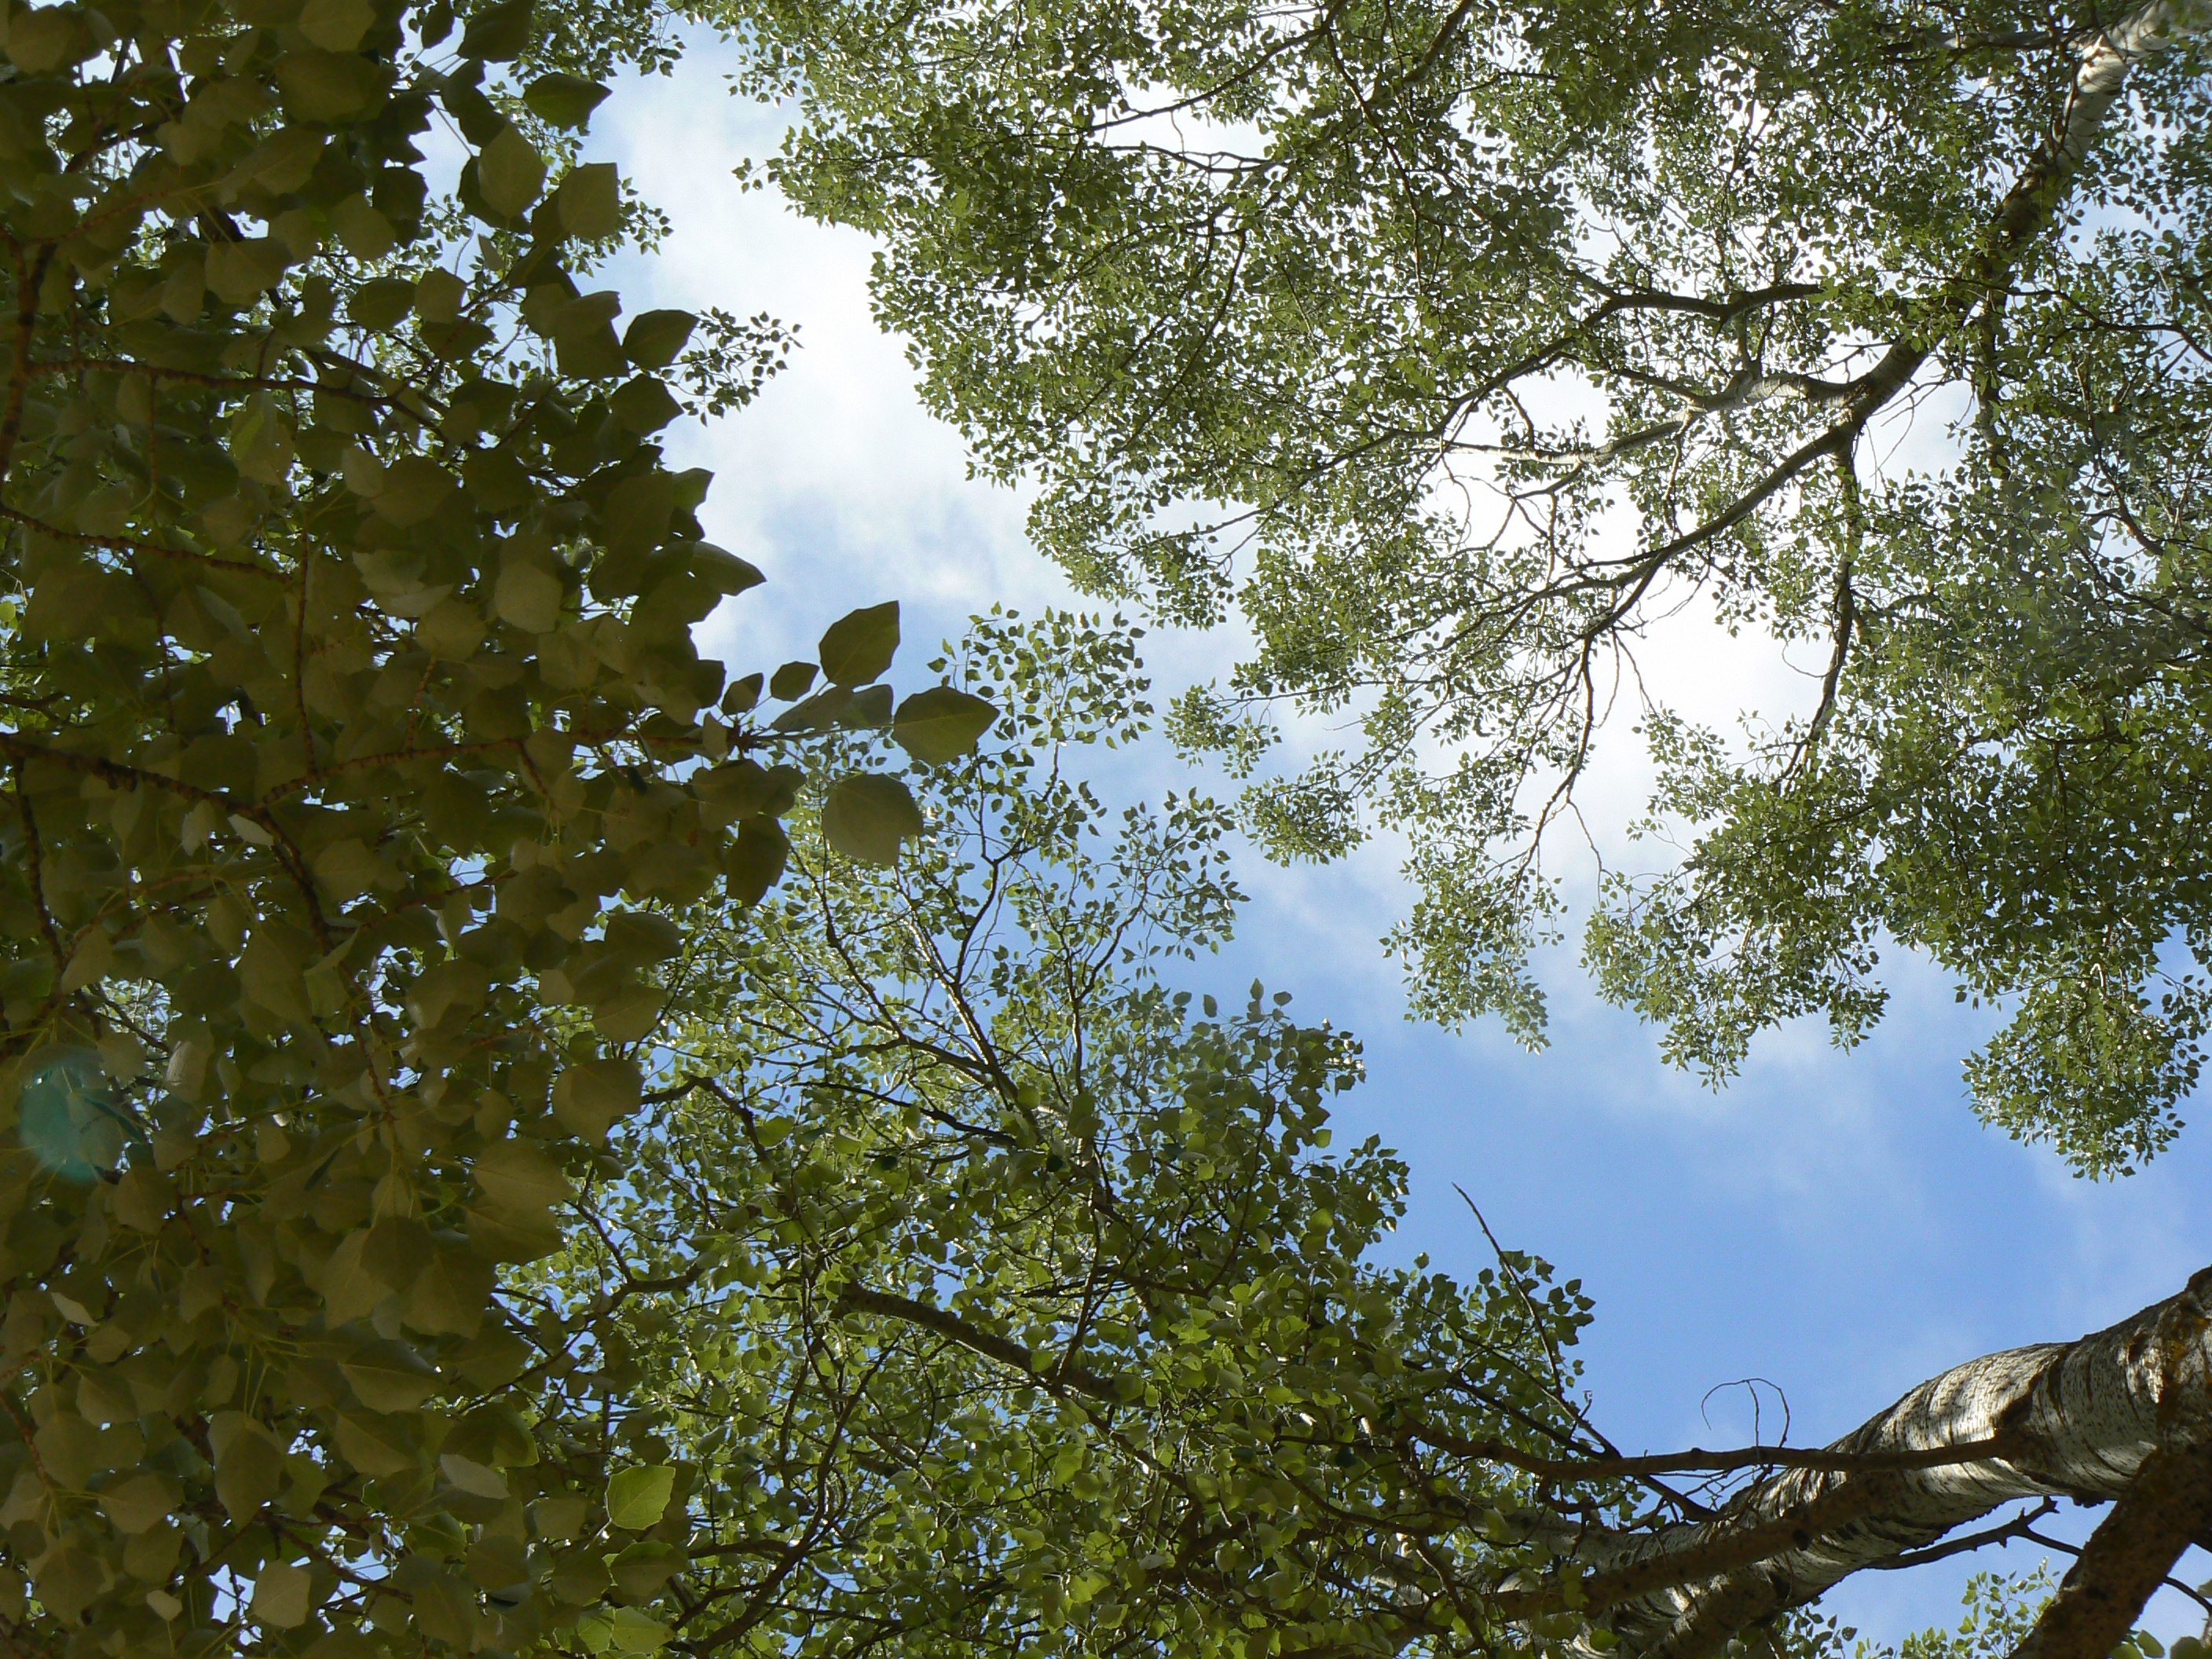
tree, nature, forest, branch, plant, sky, sunlight, leaf, flower, cup, spring, green, reflection, autumn, botany, leaves, woodland, habitat, ecosystem, natural environment, atmospheric phenomenon, woody plant